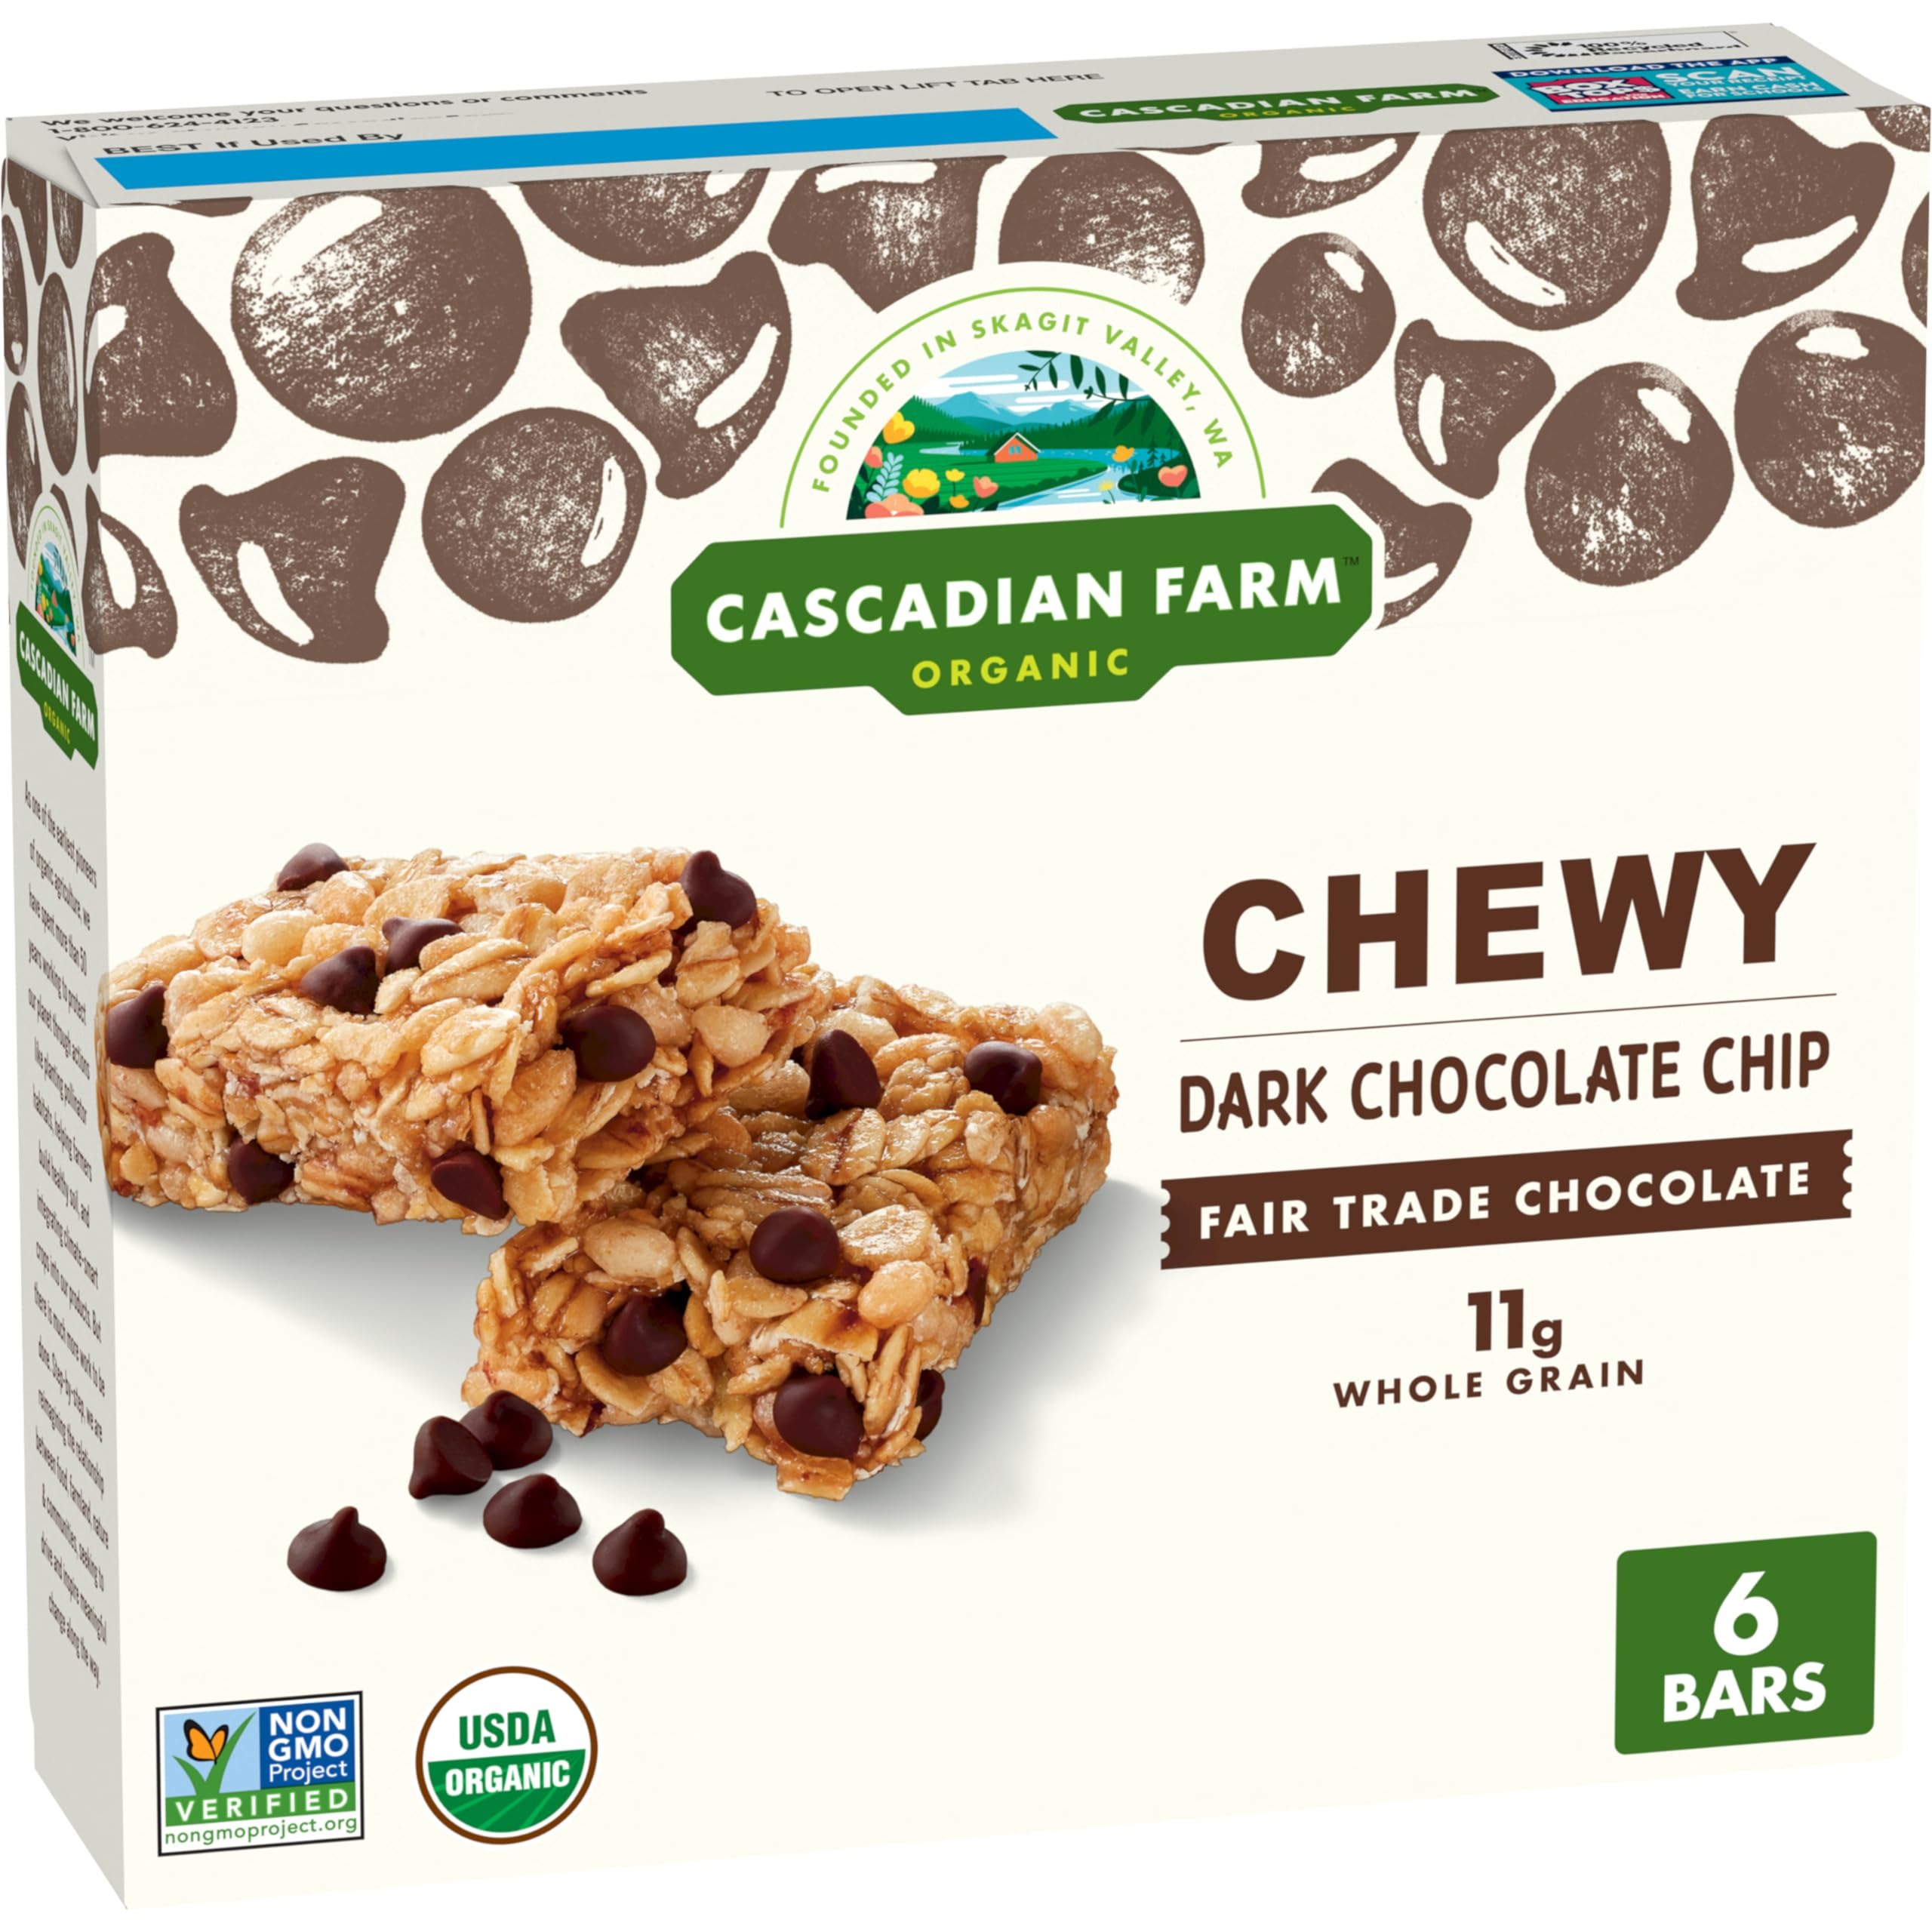
Item Name: Cascadian Farm Organic Honey Roasted Nut Protein Granola Bars, Individually Wrapped, 5 Bars, 8.85 oz.
Bullet Point 1: PROTEIN SNACKS: These organic plant protein bars are made with almond butter, peanuts and a touch of sweet honey
Bullet Point 2: CERTIFIED ORGANIC: Honey nut plant protein bars are Non-GMO Project Verified
Bullet Point 3: INDIVIDUALLY WRAPPED SNACKS: Cascadian Farm Protein Granola Bars are great for office snacks and breakfast bars
Bullet Point 4: 10 GRAMS PLANT PROTEIN: These organic snack bars have 10 grams of plant protein per serving
Bullet Point 5: CONTAINS: 8.85 oz, 5 ct
Value: 8.85
Unit: Ounce

Price: 11.24